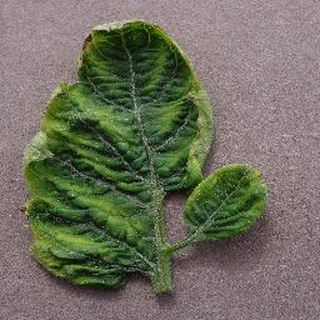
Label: tomato_yellow_leaf_curl_virus